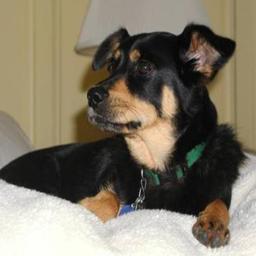
Animal: dogs